Marina Logares

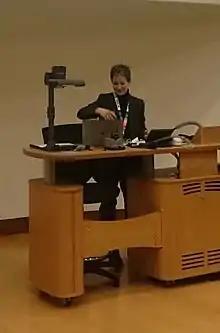
Marina Logares presenting at the LGBT STEMinar in January 2020

Marina Logares Jiménez (born 1976, in Madrid) is a Spanish mathematician and LGBT+ activist. She was named one of the 50 most influential LGBT+ people in Spain in 2019.